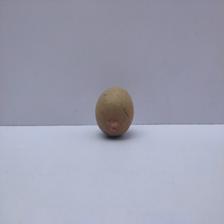
Size: Small